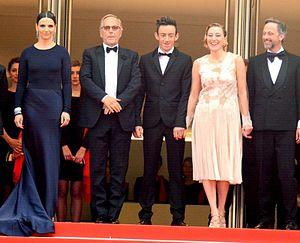
Présentation de ""Ma Loute"" au festival de Cannes. De gauche à droite, Juliette Binoche, Fabrice Luchini, Brandon Lavieville, Valeria Bruni Tedeschi et Jean-Luc Vincent"
Ma Loute est un film français écrit et réalisé par Bruno Dumont, sorti en 2016.